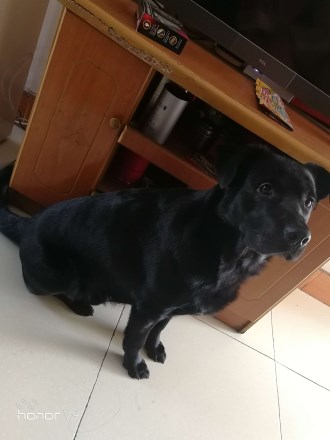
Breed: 3580-n000122-Labrador_retriever